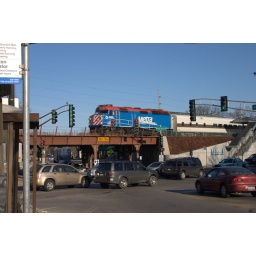
The Millionaire's Special blasts accross Evanston Central street with the last commuter parlor car in service.